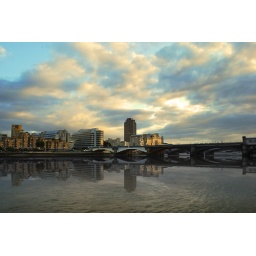
view London bridge over river Theme during sunset